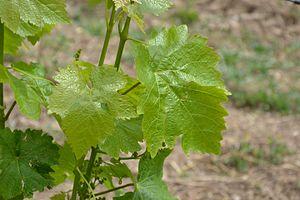
feuilles de cépage Rhoditis